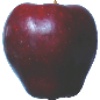
Label: Apple Red Delicious 1